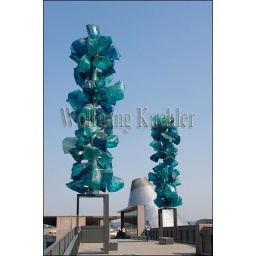
Usa, washington state, tacoma, museum of glass, chihuly bridge of glass, glass sculptures, jane's hot shop tower in background